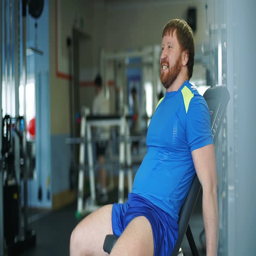
athletic man doing exercises in a gym